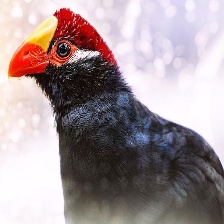
Species: VIOLET TURACO
Scientific name: MUSOPHAGA VIOLACEA